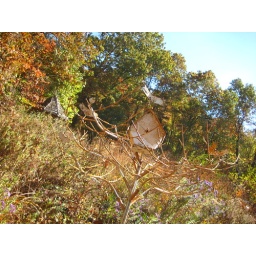
bird house in dead garden